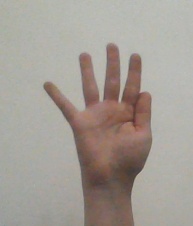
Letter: sheen